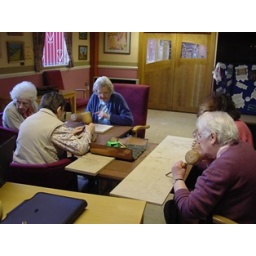
Elders from the Grange Day Centre building up skills in preparation to make doors for stage area.